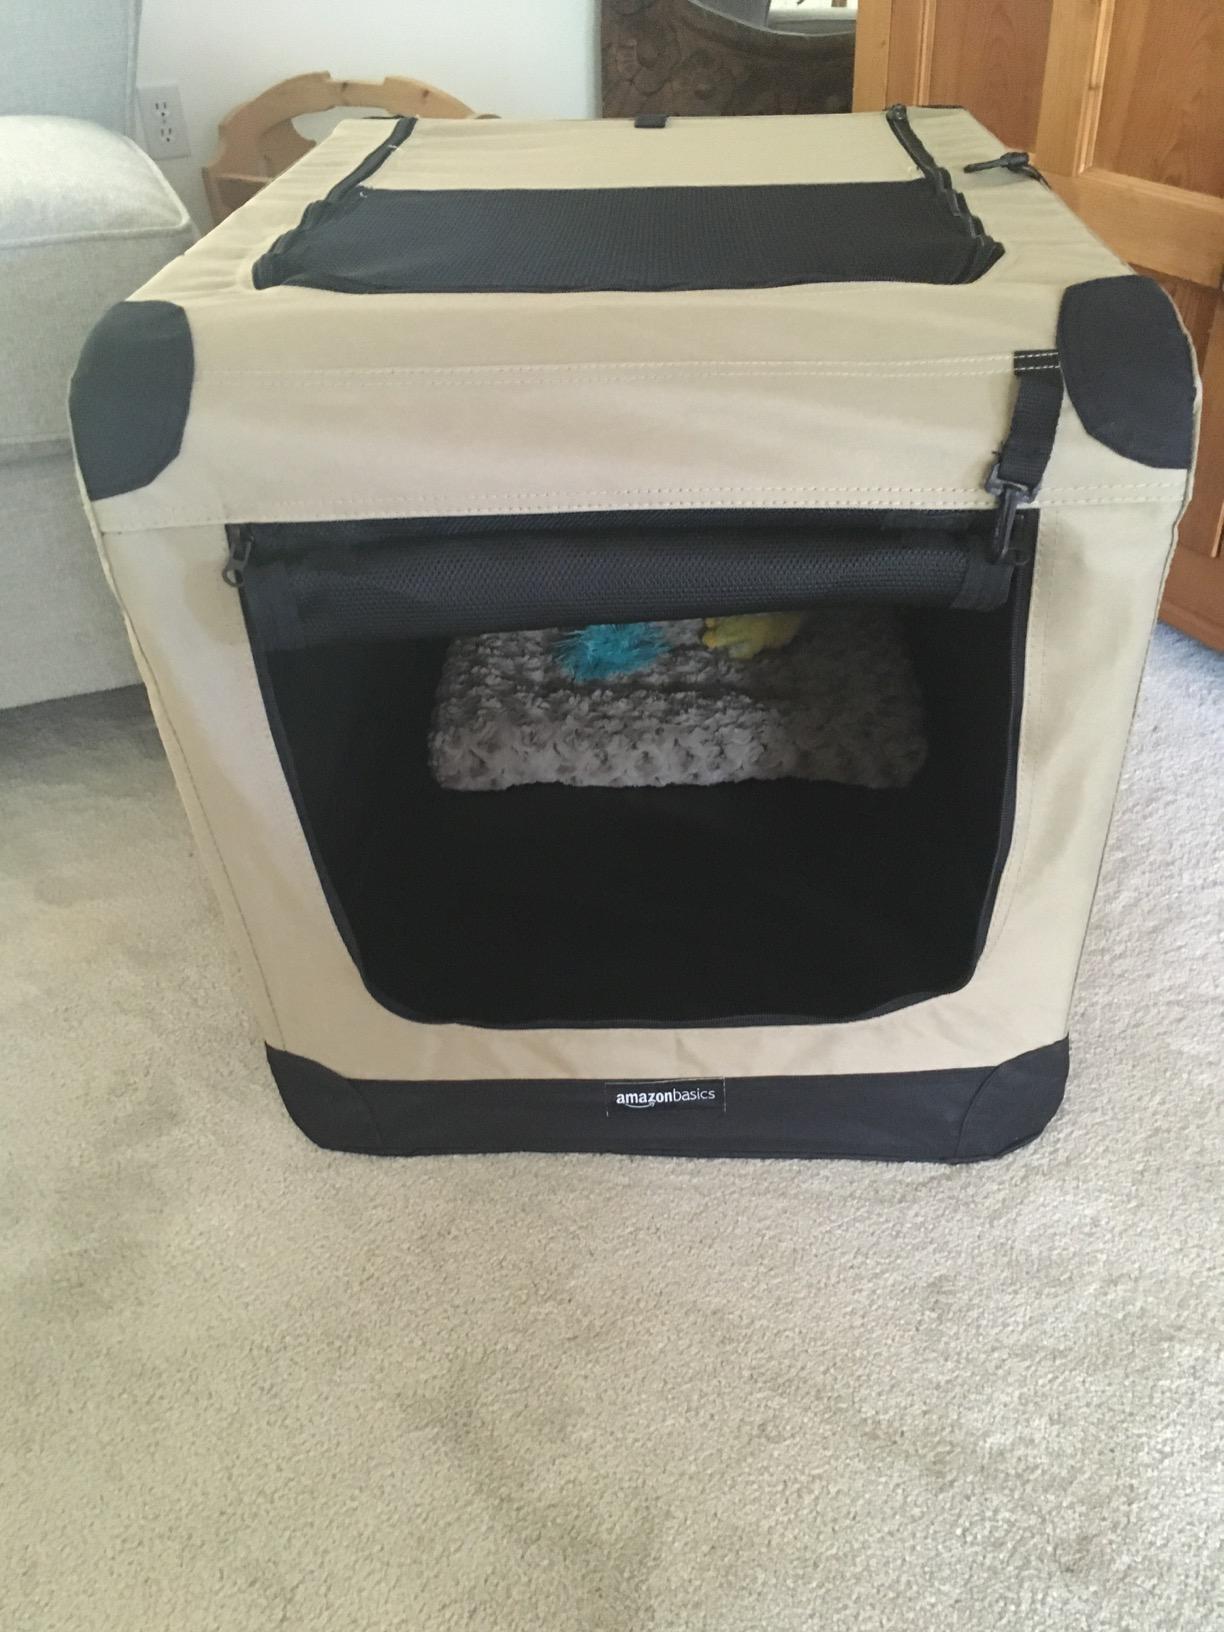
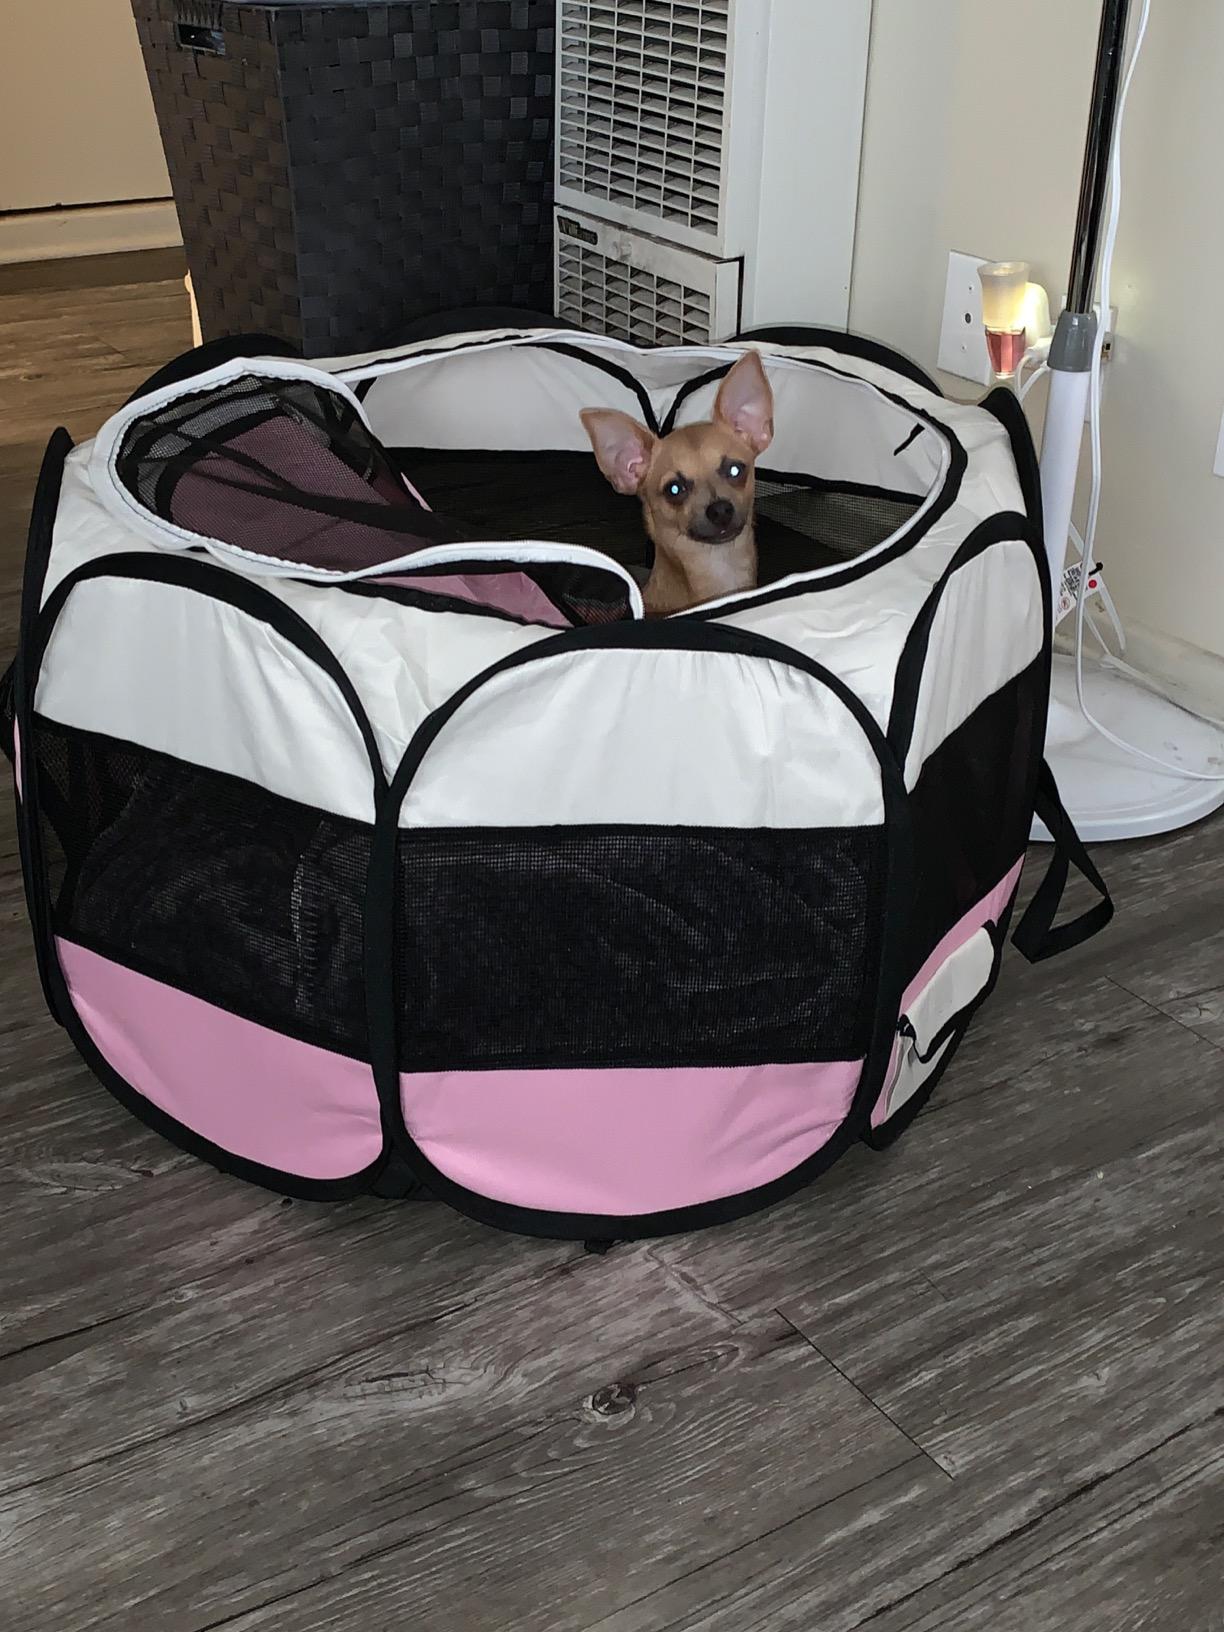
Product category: items_kennel
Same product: no